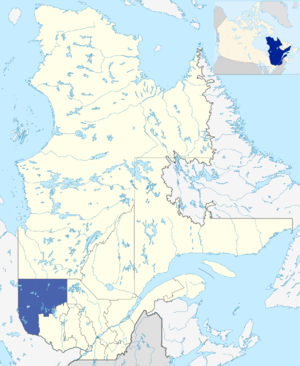
Le tourisme en Abitibi-Témiscamingue représente un secteur important de l'économie avec quelque 500 000 visiteurs chaque année, qui y passent plus de deux millions de nuitées et y dépensent quelque 100 à 125 millions de dollars par an dans des attraits et services touristiques. En 2013, 90 % des touristes en Abitibi-Témiscamingue sont des Québécois; les autres touristes viennent des autres provinces canadiennes, des États-Unis et d'autres pays.